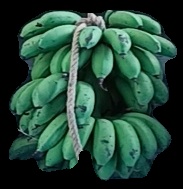
Variety: rasbale
Grade: grade2